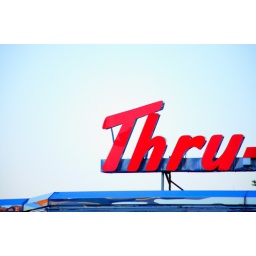
minimalism sign in red letters against a blue sky of the word Thru